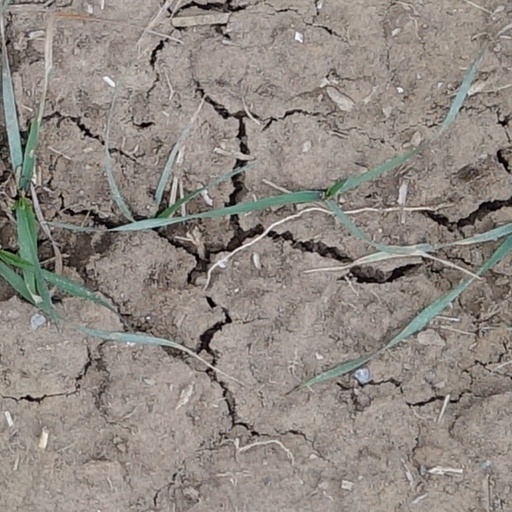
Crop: wheat